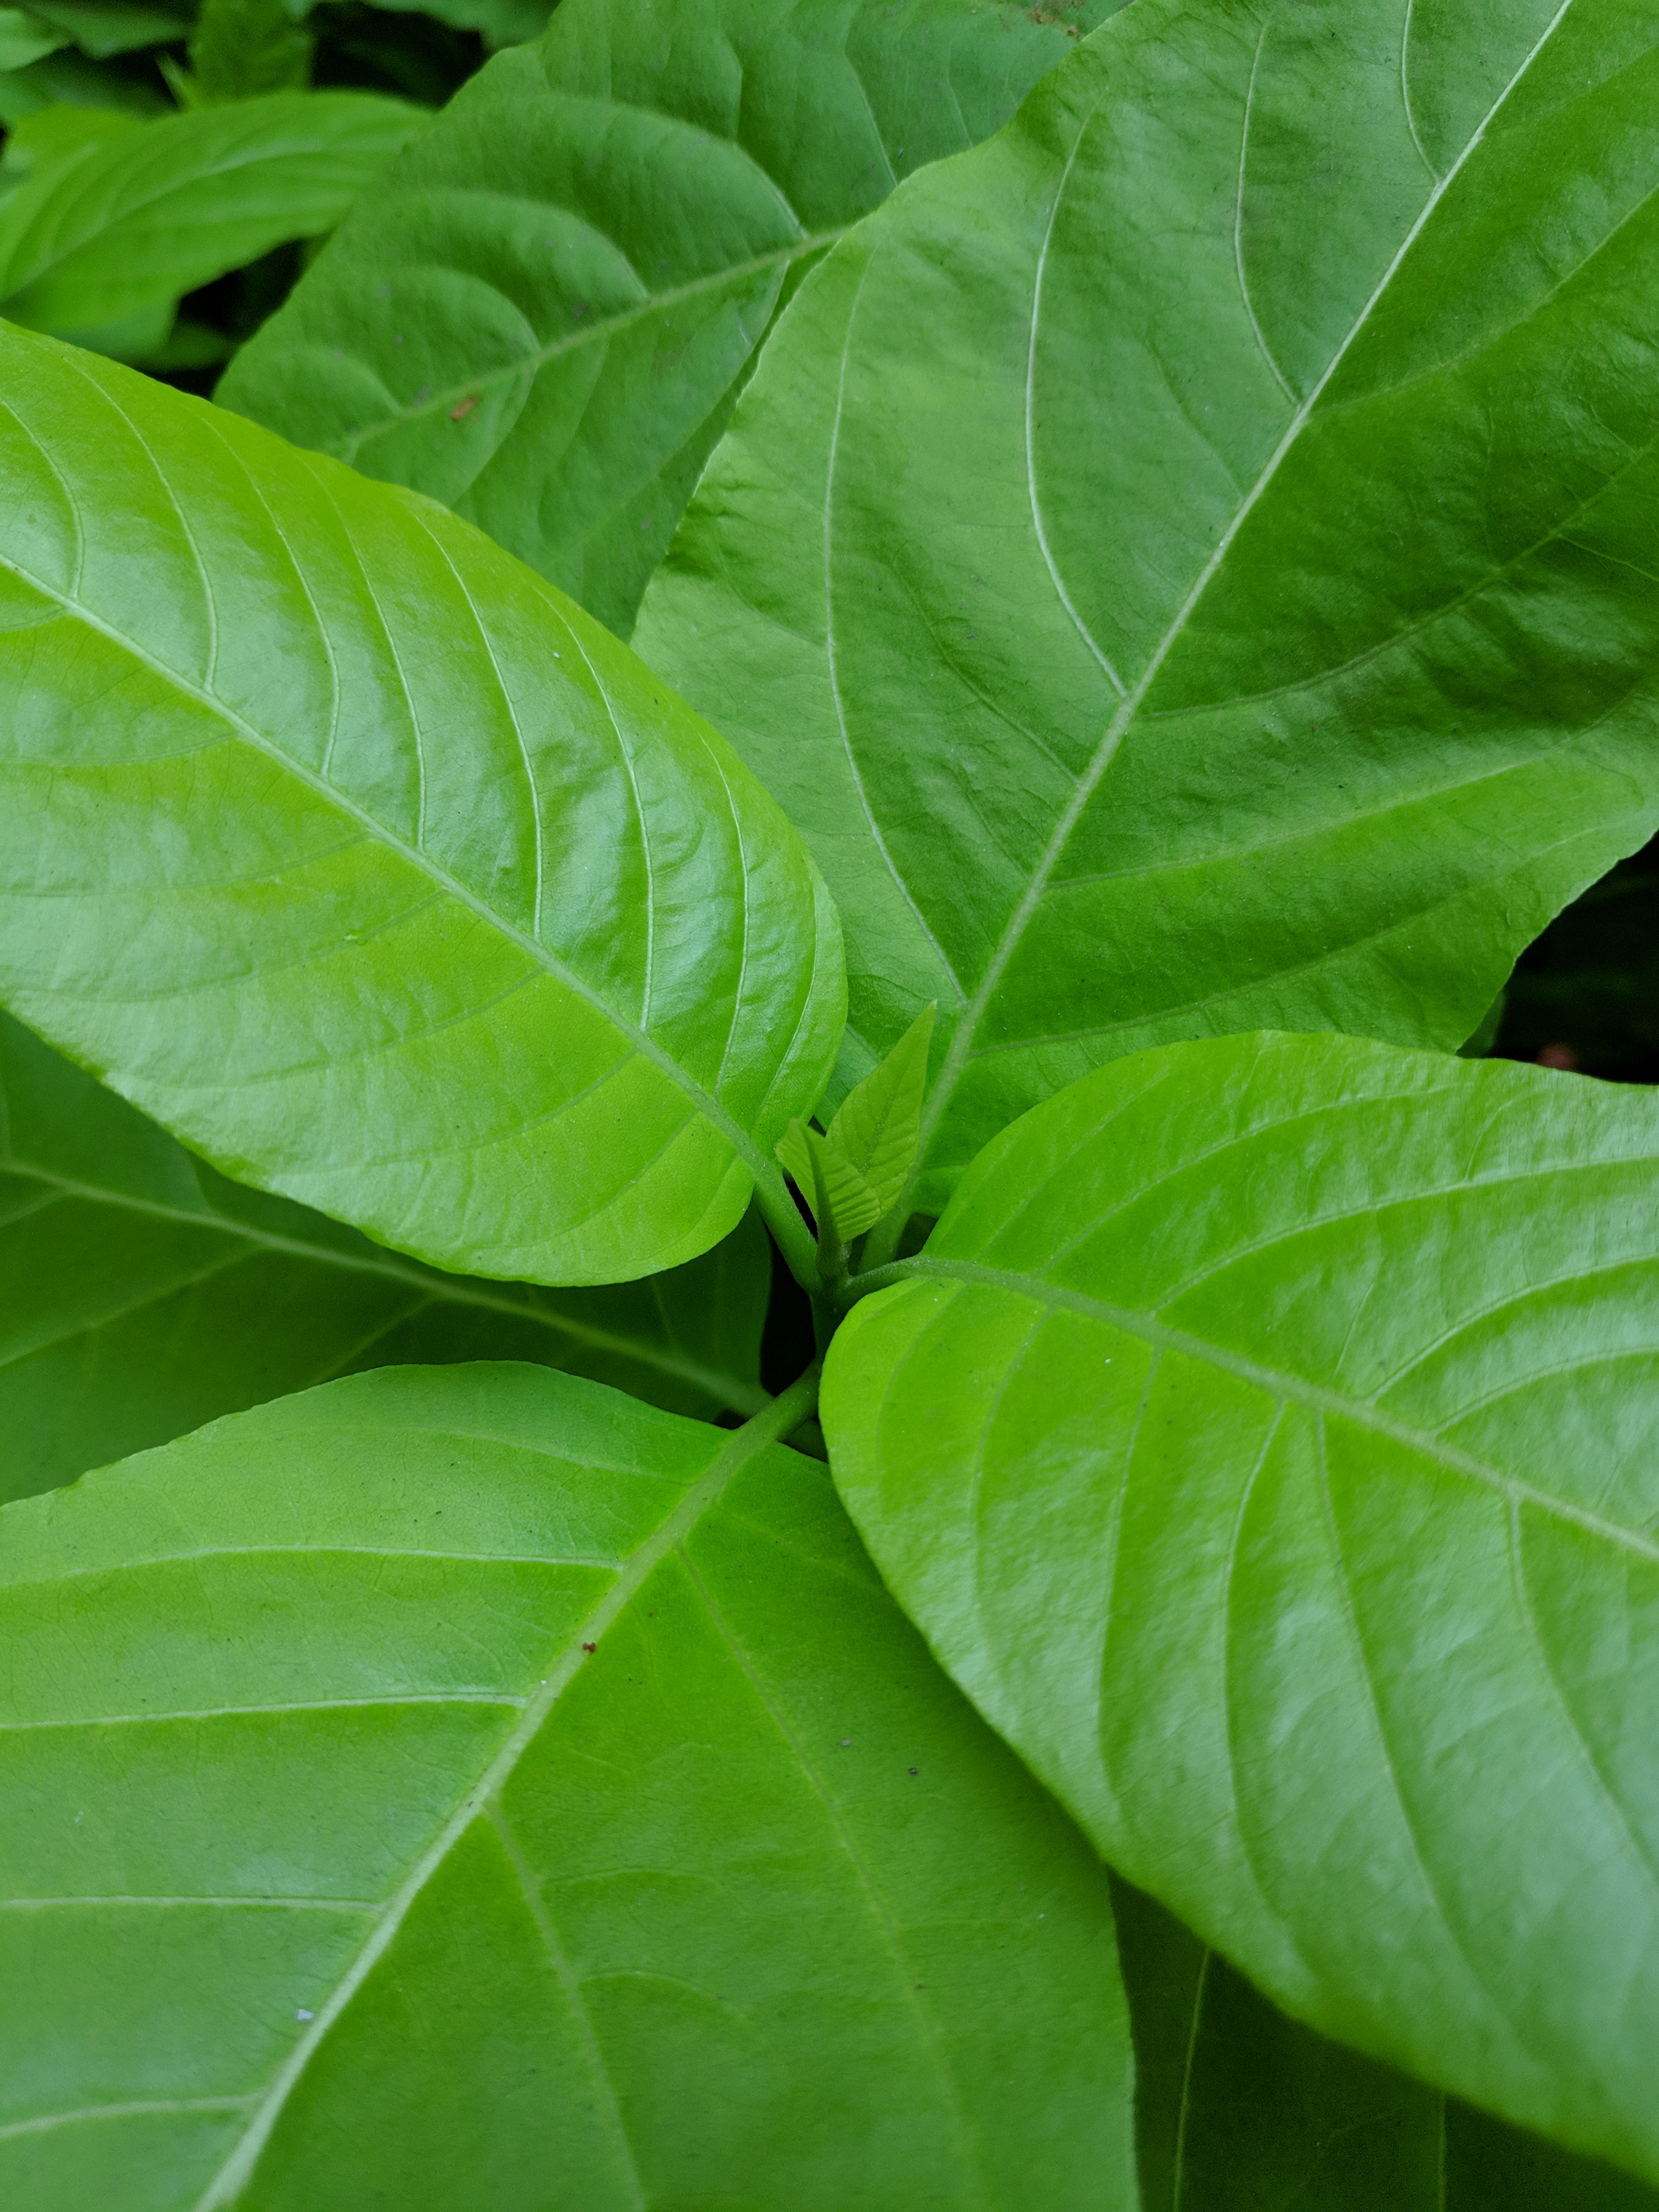
plant, leaf, vegetation, organism, plant stem, herb